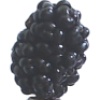
Label: mulberry